Harriet Burton Laidlaw

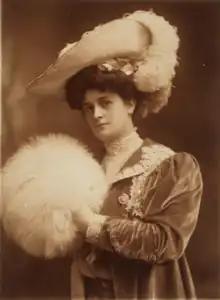
Portrait of Harriet Burton Laidlaw by Aimé Dupont

Harriet Wright Laidlaw ( Burton; December 16, 1873 – January 25, 1949) was an American social reformer and suffragist. She campaigned in support of the Nineteenth Amendment and the United Nations, and was the first female corporate director of Standard & Poor's.